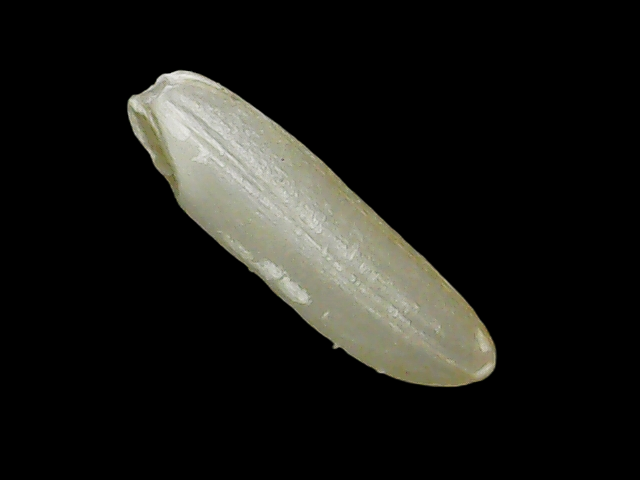
Rice variety: Binadhan21